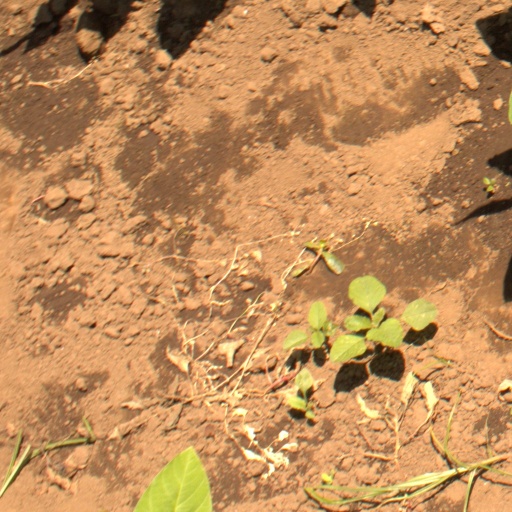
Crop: soybean